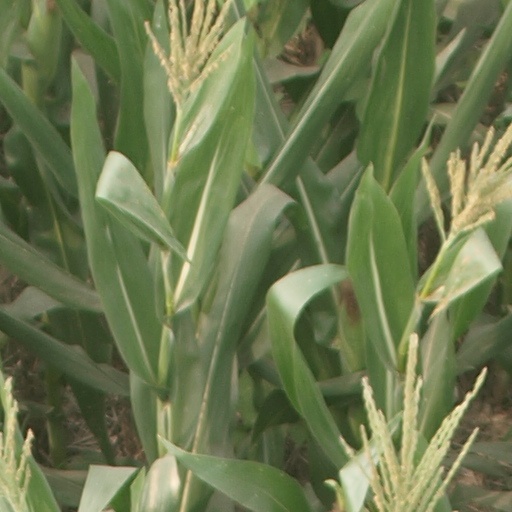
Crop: maize; corn